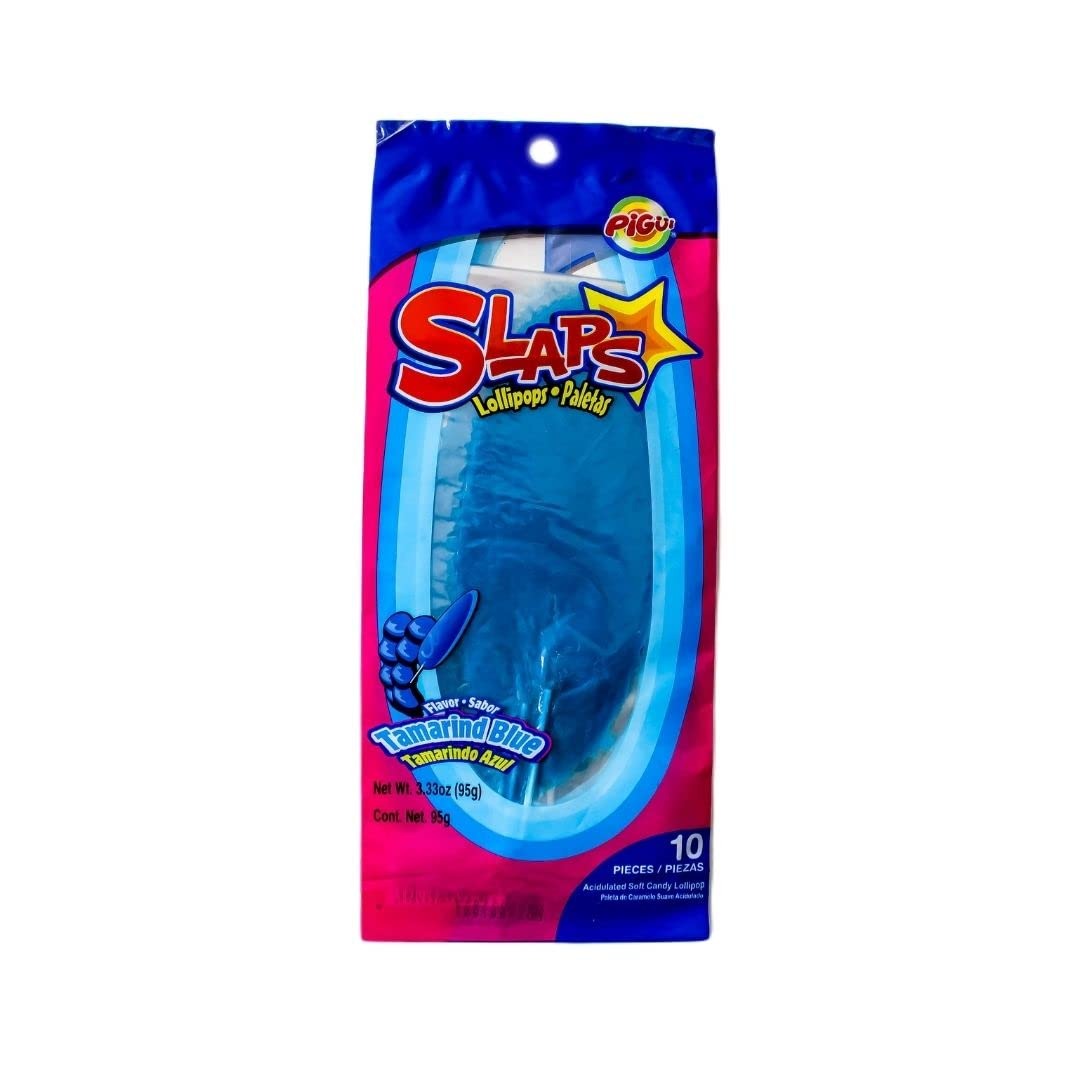
Item Name: Pigui | Slaps Tamarind Blue Flavor Paletas Mexican Candy (20 Lollipops)
Bullet Point 1: Thin tamarind flavor lollipops are foldable and fun to eat
Bullet Point 2: 30 calories per serving (10 servings per pack)
Bullet Point 3: Each pack includes 10 pieces and 3.3 ounces
Bullet Point 4: Perfect for parties, goody bags, piñatas, snack drawers, and more
Bullet Point 5: 20 lollipops total
Product Description: Dulces Pigui Slaps Tamarind Blue Flavor Paletas Mexican Candy (20 Lollipops). Sweet foldable lollipops are as fun to unwrap as they are to eat. A flavorful twist on Mexican paletas!
Value: 20.0
Unit: Count

Price: 7.99